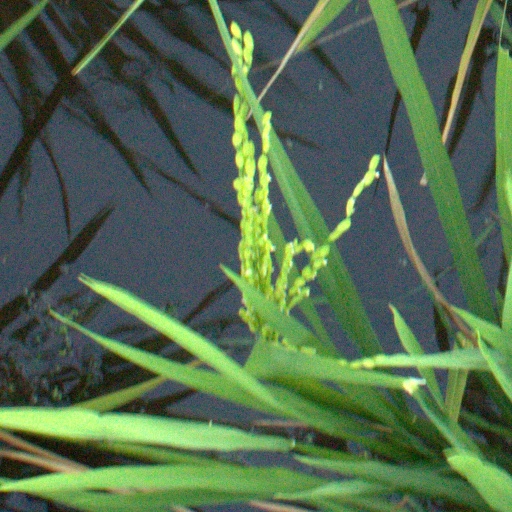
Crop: rice